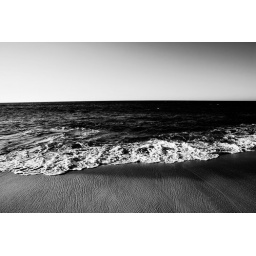
Receding water at a beach in Quiaios, Portugal.